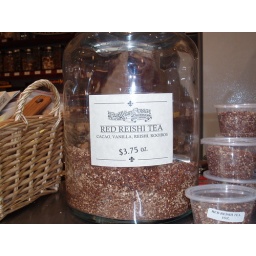
A bottle in a shop in the ferry building